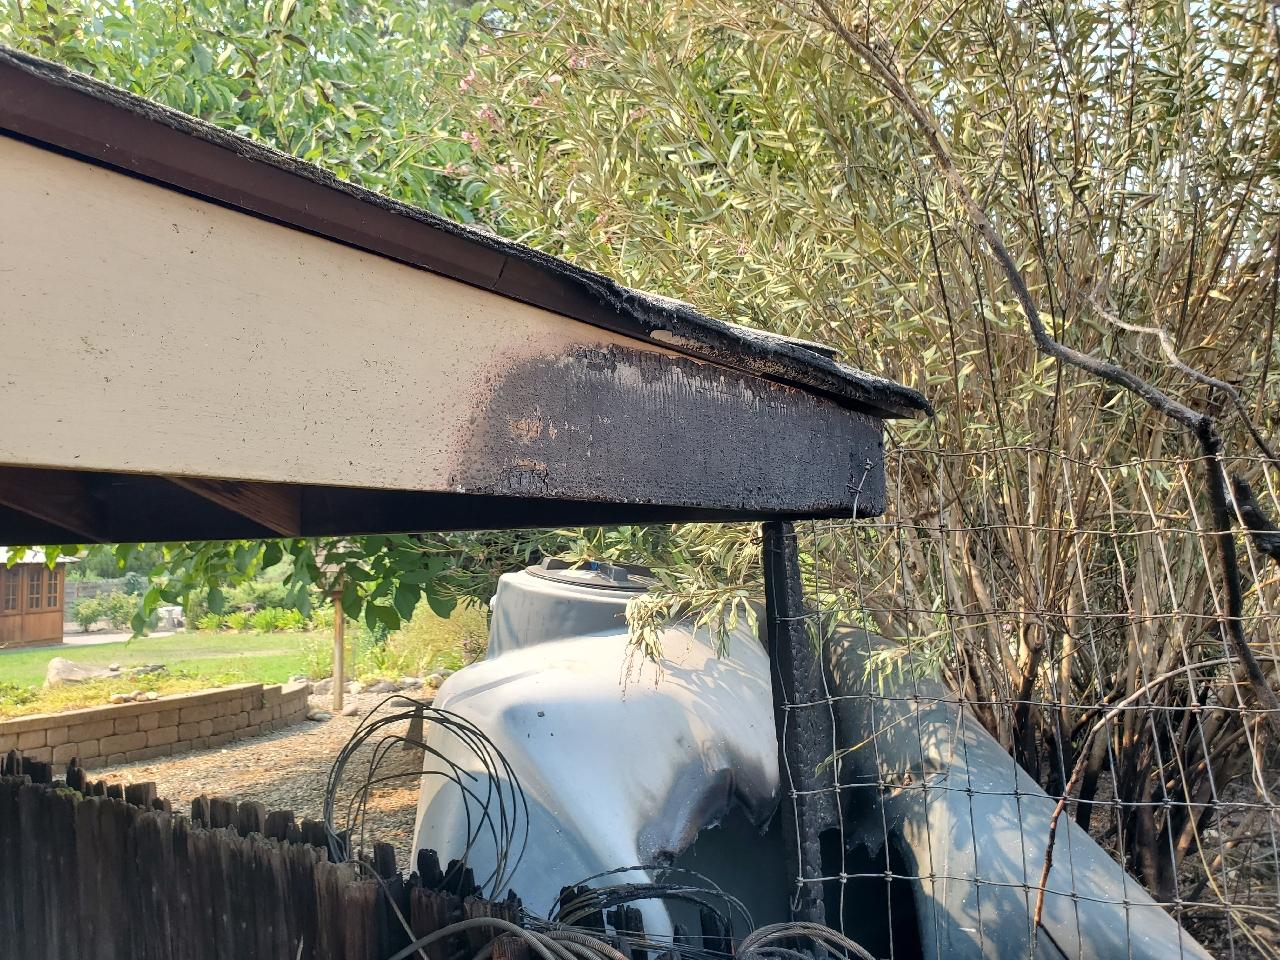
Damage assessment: affected